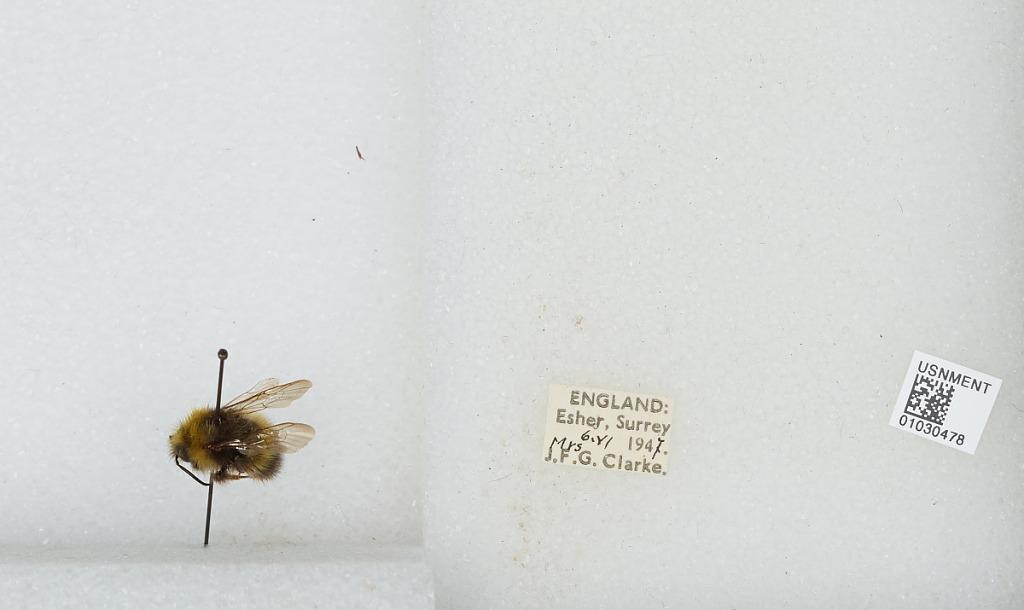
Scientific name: Bombus (Pyrobombus) pratorum (Linnaeus)
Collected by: J. Clarke
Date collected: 1947-6-6
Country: United Kingdom
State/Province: England
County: Surrey
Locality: Esher
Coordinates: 51.3691, -0.365